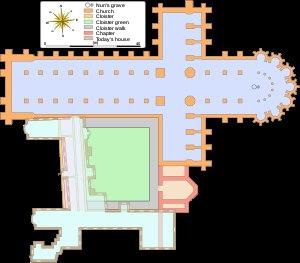
L'abbaye de Vale Royal est un monastère cistercien situé dans la paroisse civile de Whitegate and Marton. L'abbaye est fondée en 1281 par déplacement d'une communauté éphémèrement implantée à Darnhall.